Sarah Baartman

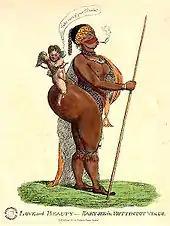
A caricature of Baartman drawn in the early 19th century

Hendrik Cesars and Alexander Dunlop brought Baartman to London in 1810. The group lived together in Duke Street, St. James, the most expensive part of London. In the household were Sarah Baartman, Hendrik Cesars, Alexander Dunlop, and two African boys, possibly brought illegally by Dunlop from the slave lodge in Cape Town.